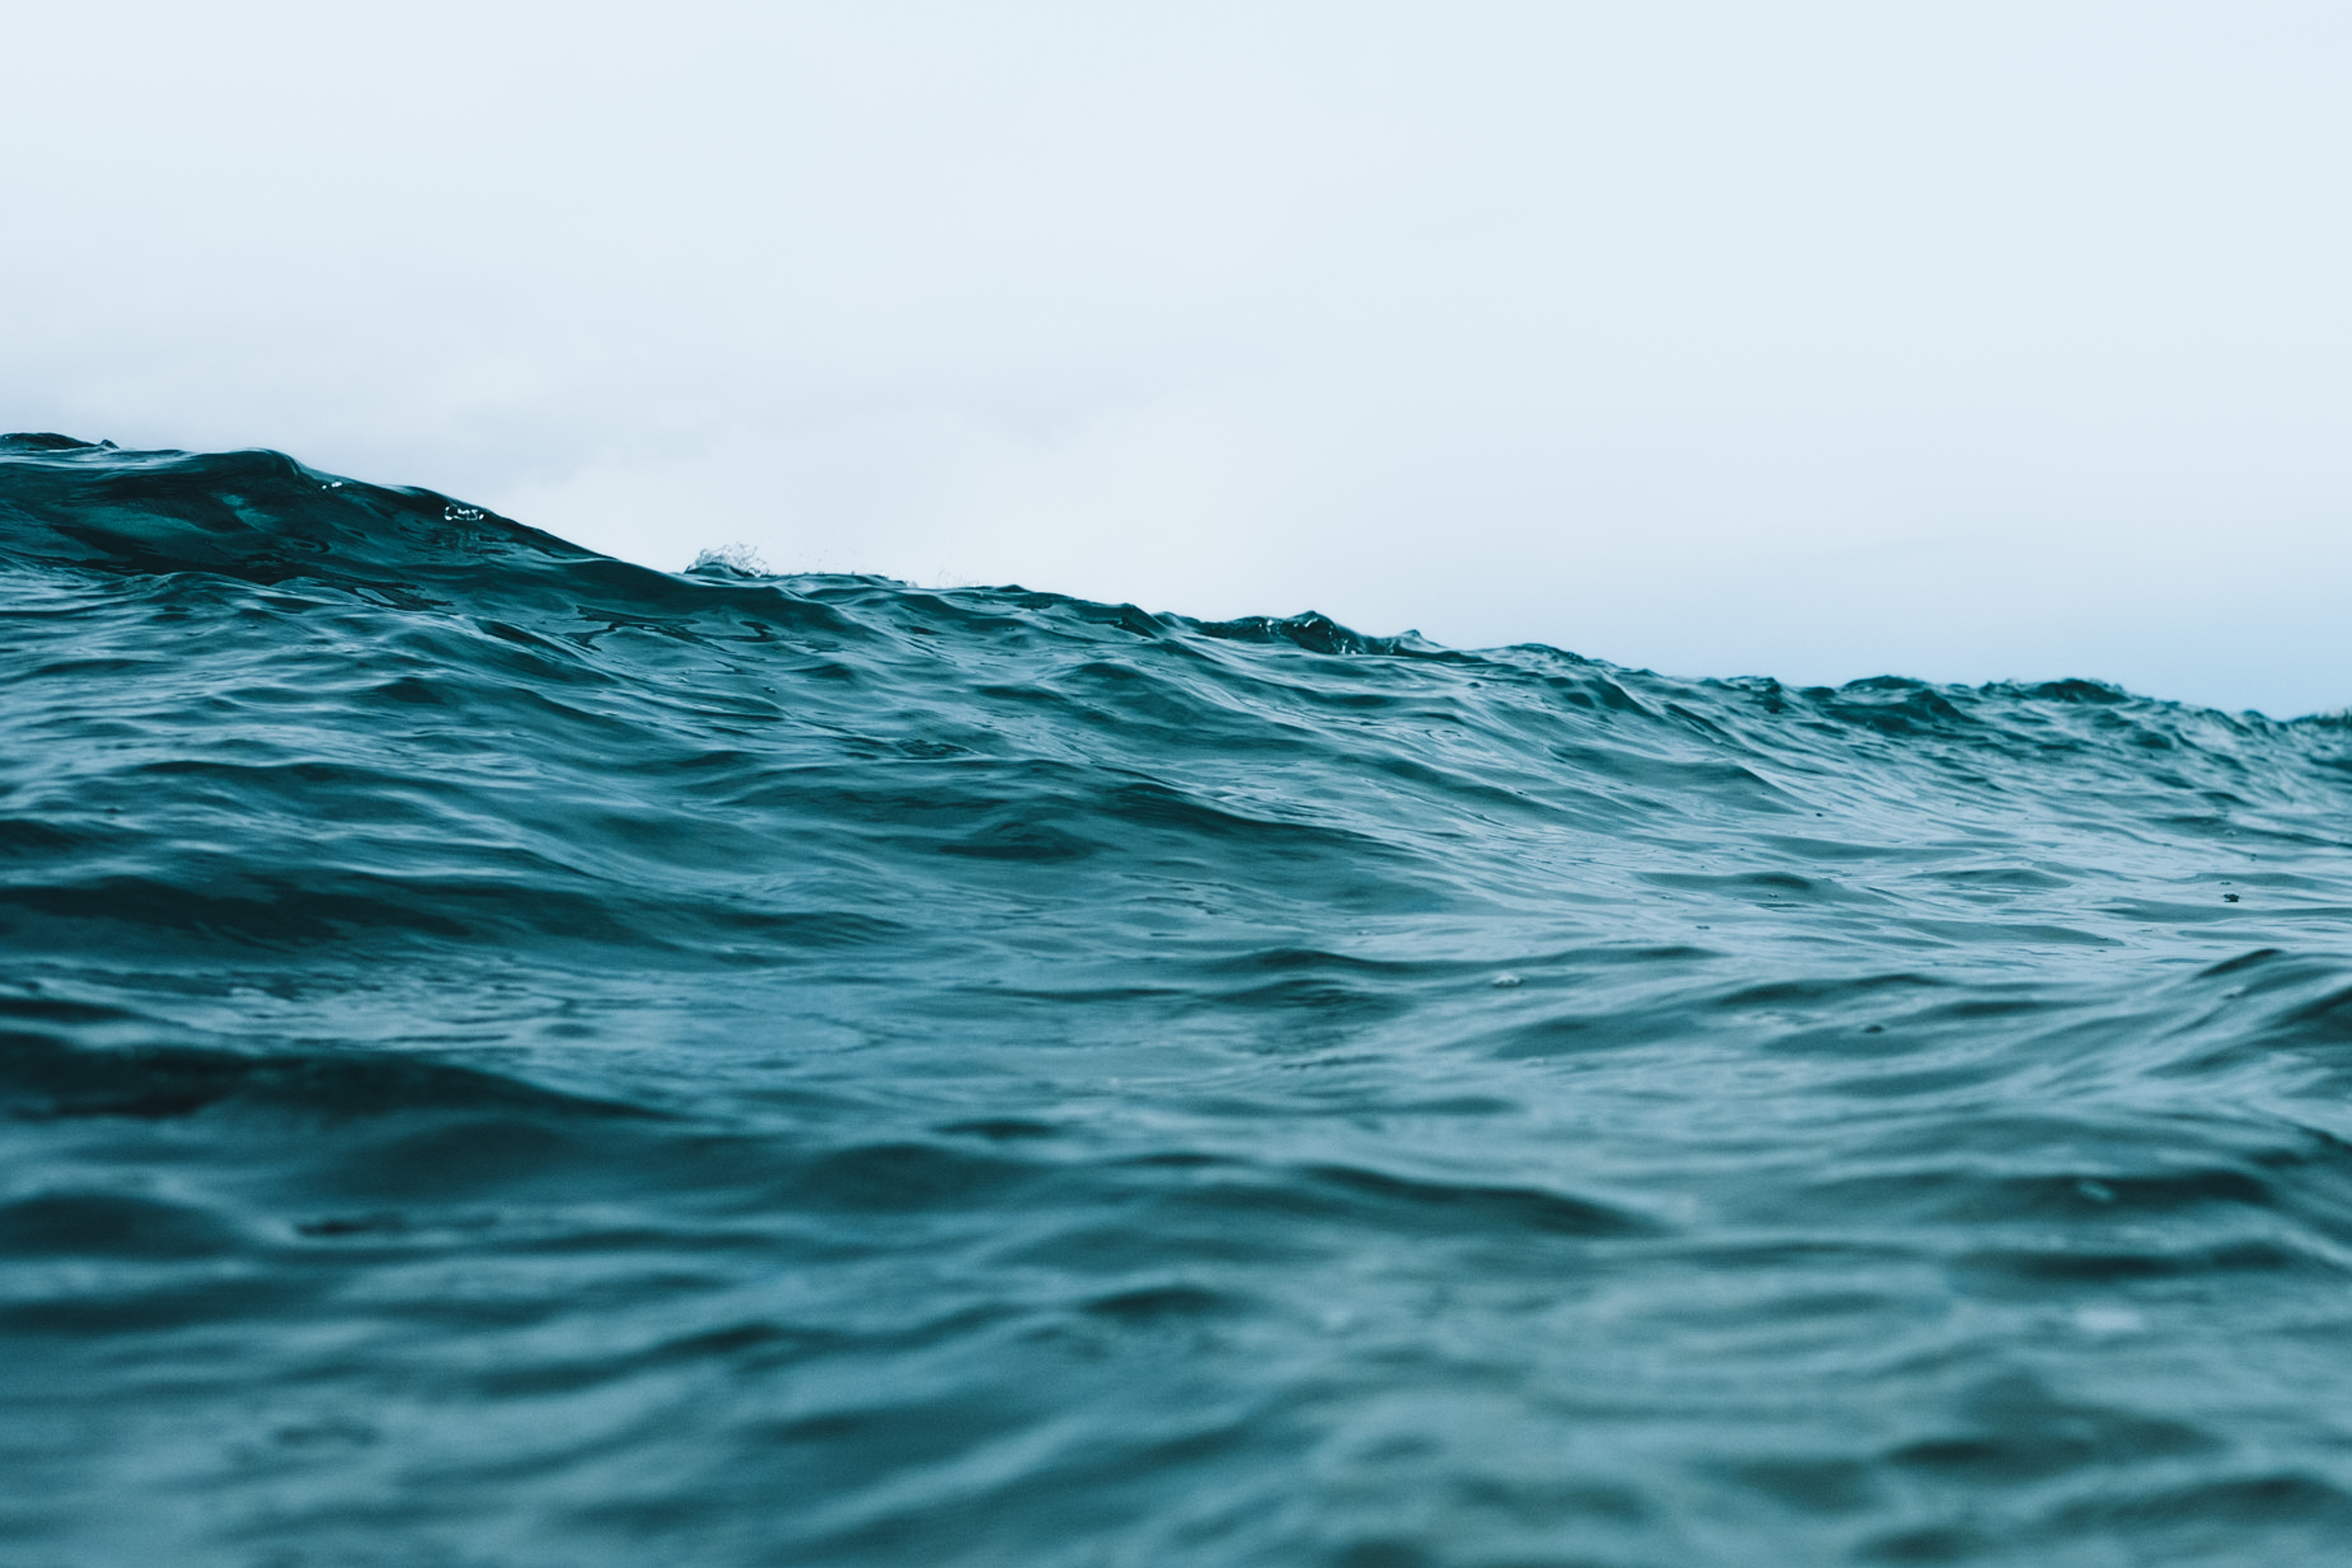
sea, coast, water, ocean, horizon, shore, wave, wind, ripple, blue, body of water, cape, wind wave